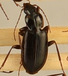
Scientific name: Calathus advena
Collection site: Rocky Mountains NEON (RMNP), plot RMNP_014